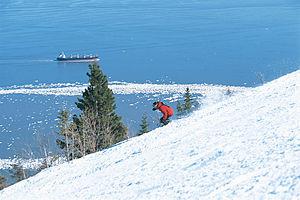
Petite-Rivière-Saint-François est une municipalité du Québec, située dans la municipalité régionale de comté de Charlevoix, dans la région administrative de la Capitale-Nationale.
Le Massif de Charlevoix, ou plus simplement « Le Massif », est un centre de ski qui surplombe le fleuve Saint-Laurent à Petite-Rivière-Saint-François, 70 km au nord-est de la ville de Québec, Canada dans la région de Charlevoix.